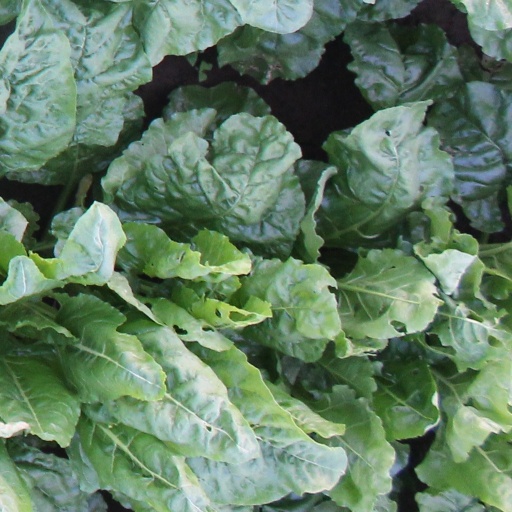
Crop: sugar beet